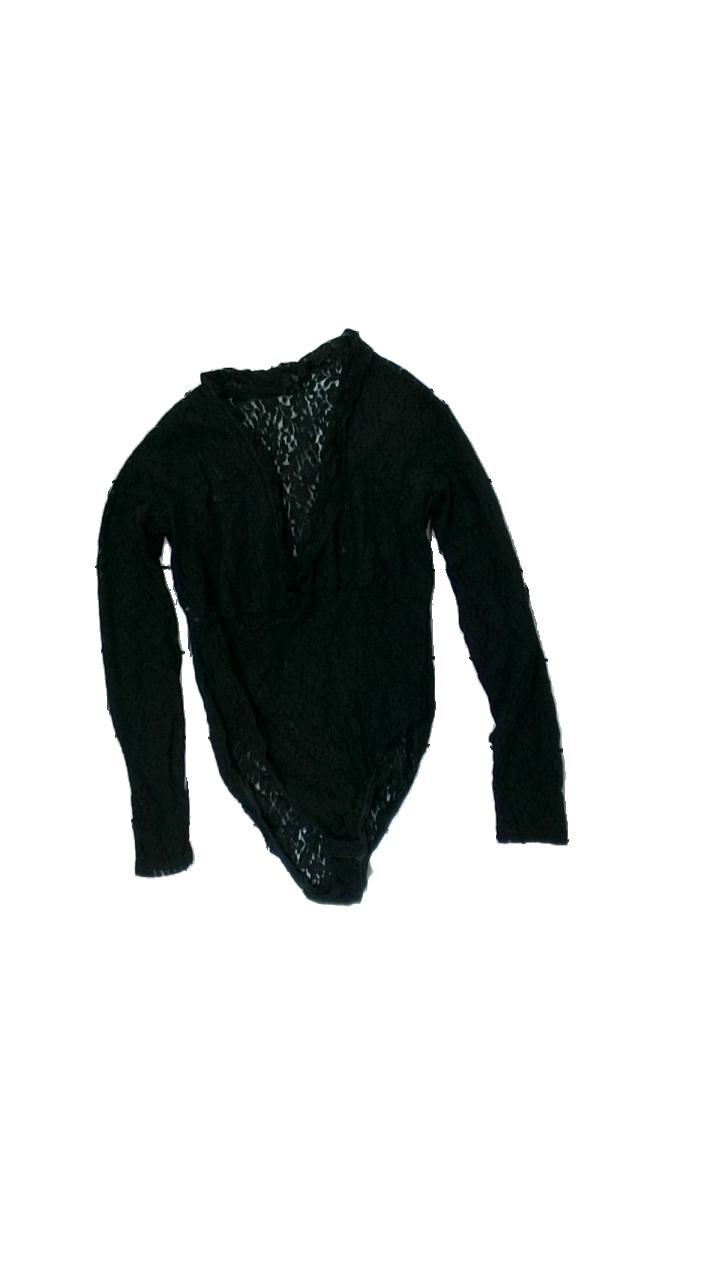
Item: Top (Ladies)
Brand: Lindex
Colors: Black
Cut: V-collar
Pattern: Lace
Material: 100% nylone
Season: All
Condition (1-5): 3
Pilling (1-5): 5
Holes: Major
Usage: Export
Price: <50